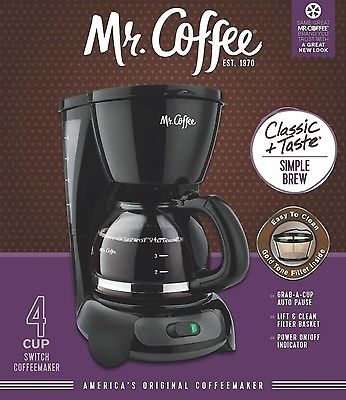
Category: coffee maker